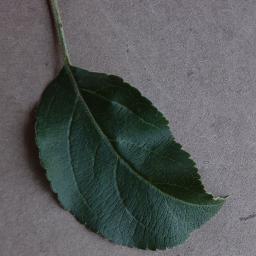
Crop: apple
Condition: healthy